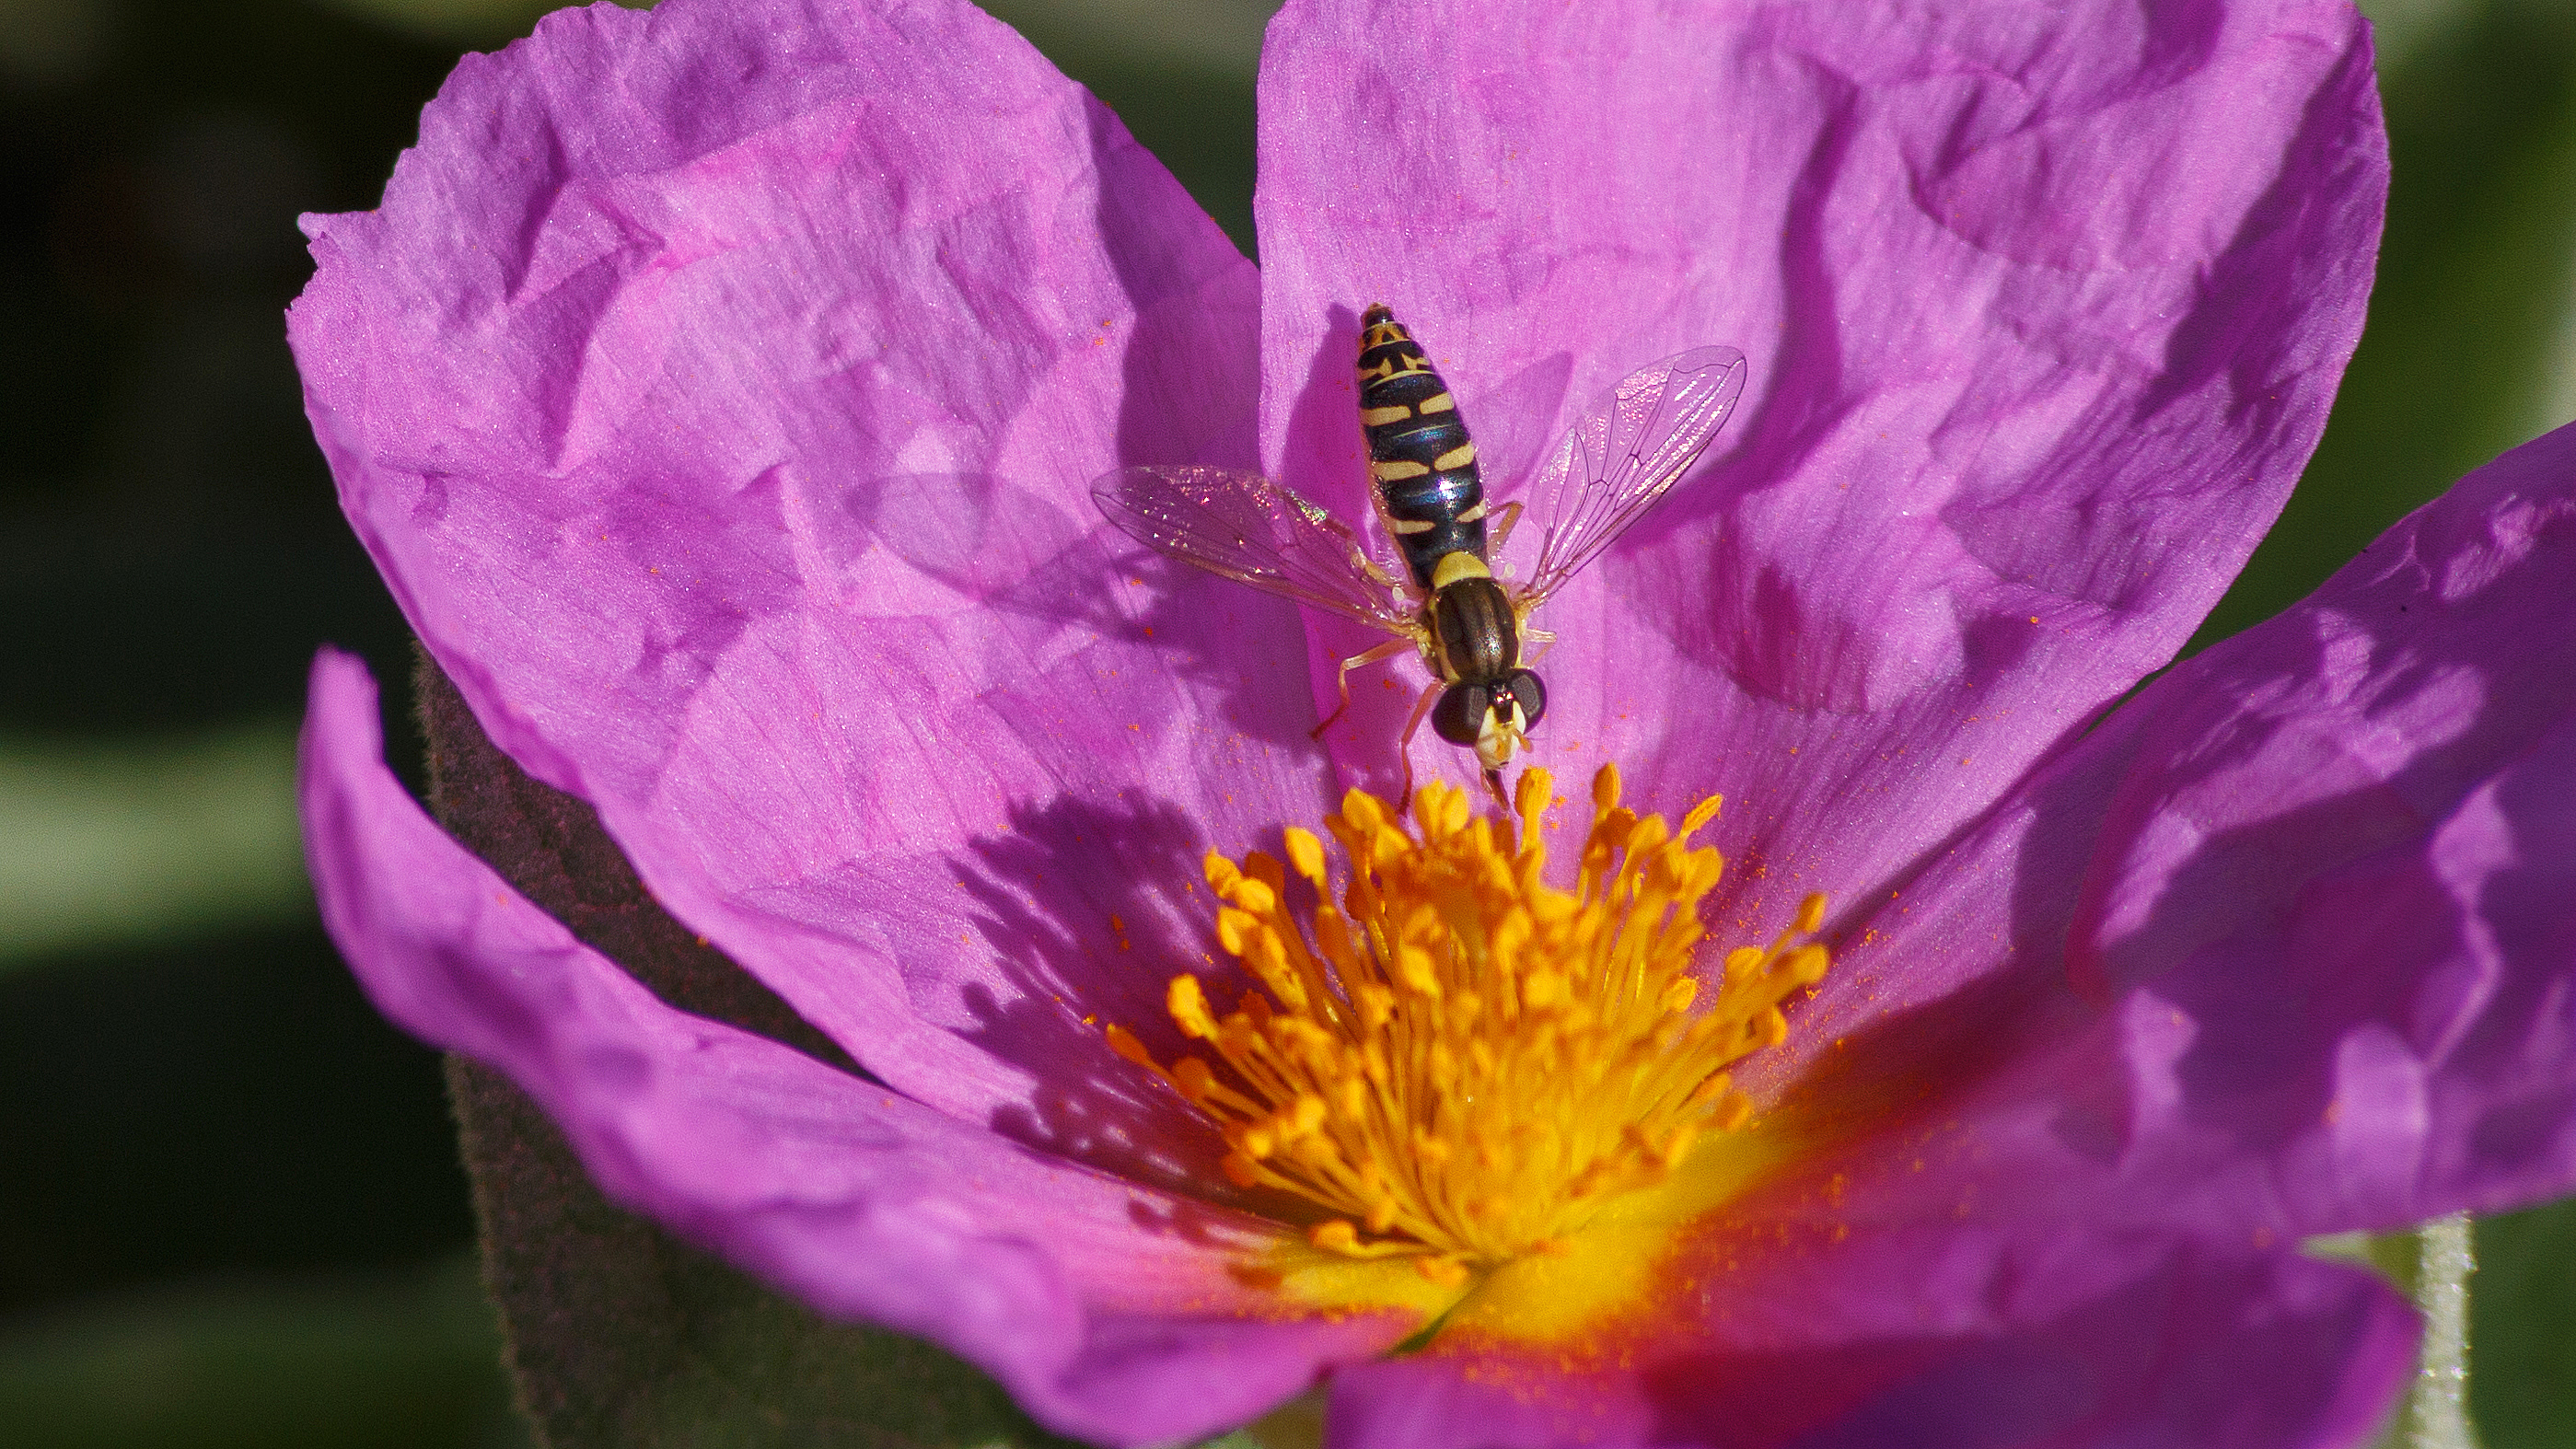
blossom, plant, flower, petal, pollen, flora, wildflower, peony, macro photography, flowering plant, land plant